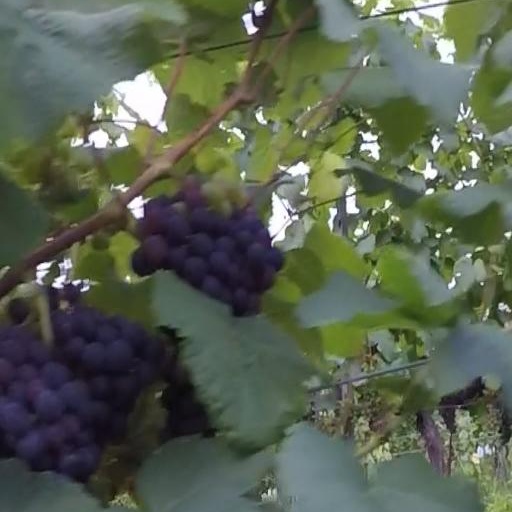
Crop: grape